Indrani

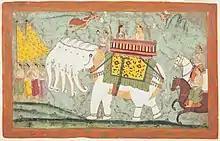
Indra and Indrani riding Airavata. Folio from a Jain text, Panch Kalyanaka, , painting in LACMA museum, originally from Amber, Rajasthan

In the later Hindu texts, including the epics "Ramayana" and "Mahabharata", as well as the "Puranas", Indrani is more commonly referred to as Shachi, and is the daughter of Puloman, an asura (demonic figure) son of the sage Kashyapa and his wife Danu. She married Indra and became the queen of the devas (gods). The "Bhagavata Purana" mentions that Indra and Shachi had three sons named Jayanta, Rishabha, and Midhusha; some other texts include Nilambara and Ribhus. Indra and Shachi had a daughter named Jayanti, who married Indra's rival Shukra. In some scriptures, Indra and Shachi bestowed their daughter Devasena to Kartikeya.